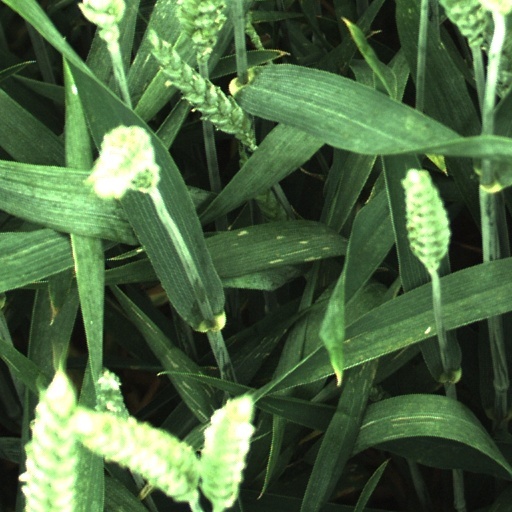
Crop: wheat